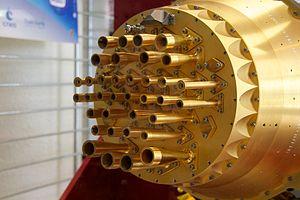
Planck est un observatoire spatial développé par l'Agence spatiale européenne avec une participation de l'agence spatiale américaine, la NASA. La mission du satellite est de cartographier les infimes variations de température du fond diffus cosmologique, rayonnement dans le domaine micro-onde montrant l'Univers tel qu'il est 380 000 ans après le Big Bang. La mission Planck est sélectionnée en 1996 pour être la troisième mission de taille moyenne du programme scientifique de l'ESA Horizon 2000.